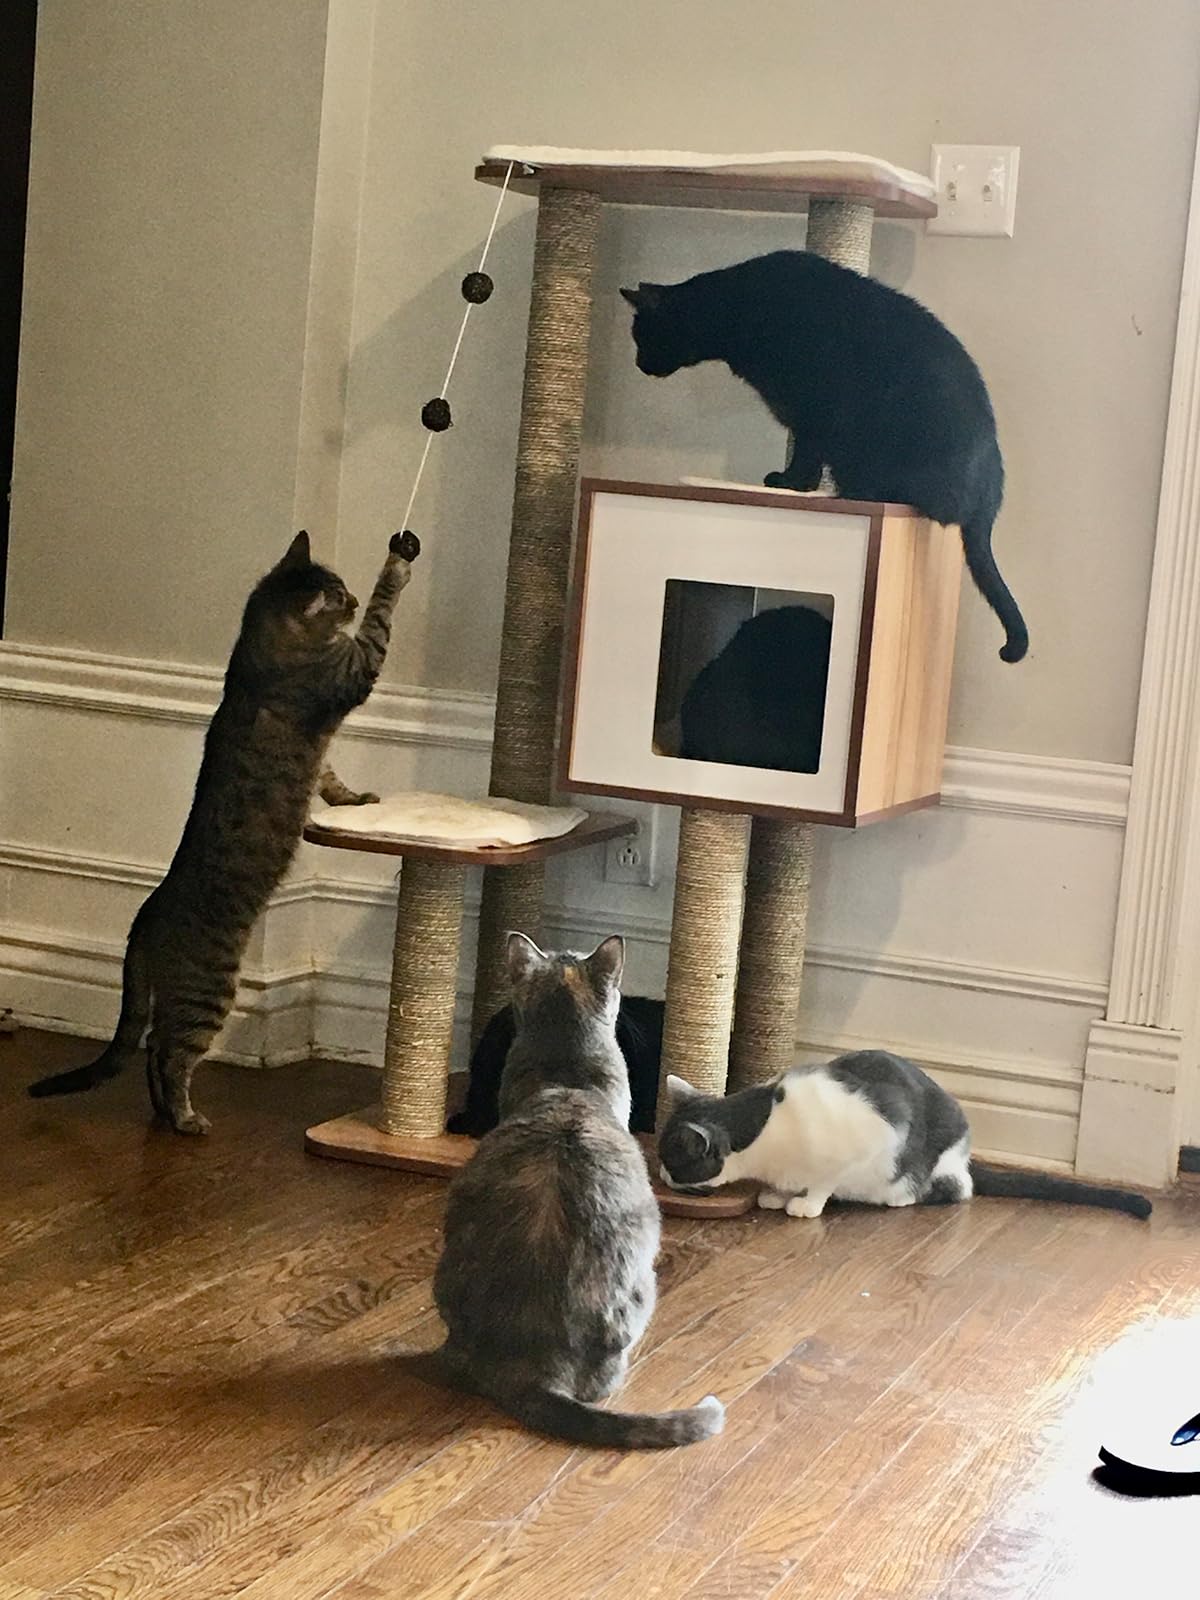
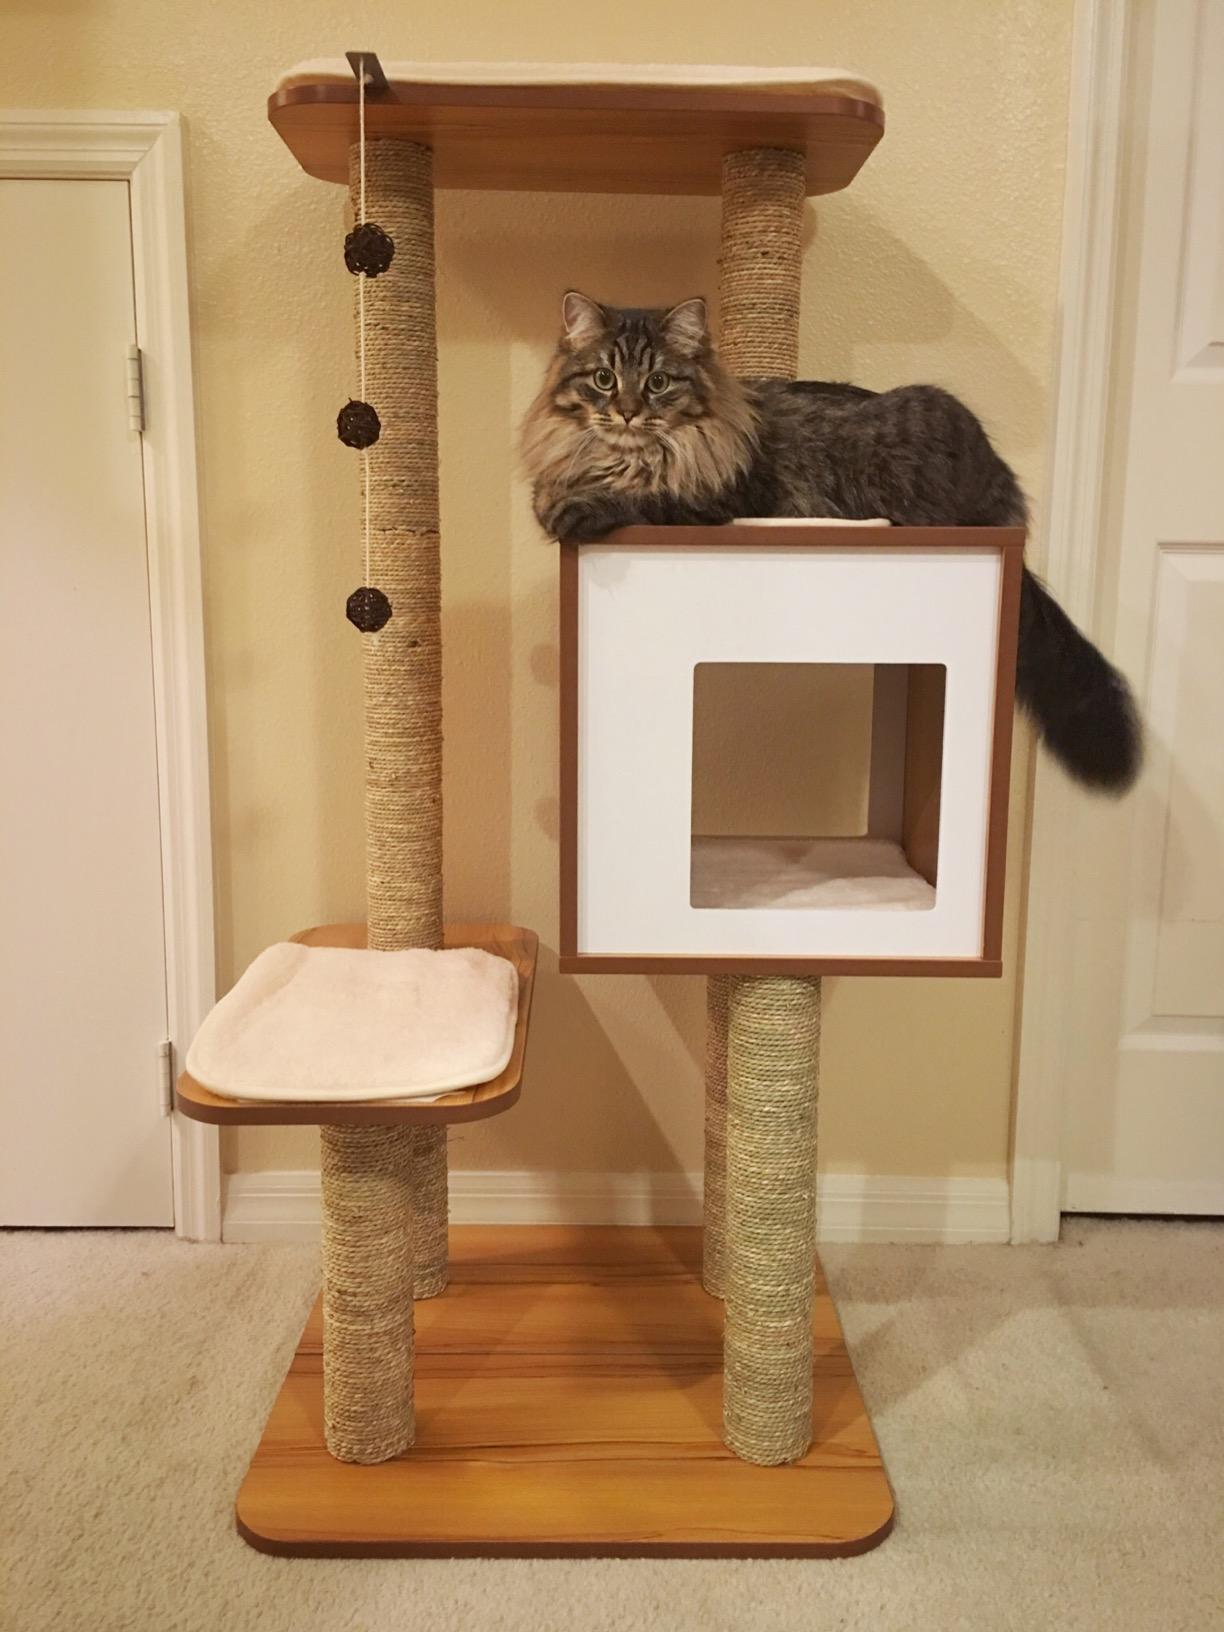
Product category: items_cat tree
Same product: yes